Sisters Under the Skin

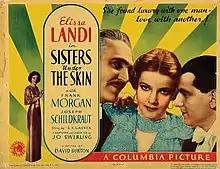

Sisters Under the Skin, later renamed The Romantic Age, is a 1934 American drama film directed by David Burton and starring Elissa Landi, Frank Morgan, and Joseph Schildkraut. It was the first film Landi made for Columbia Pictures.